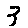
Label: 3